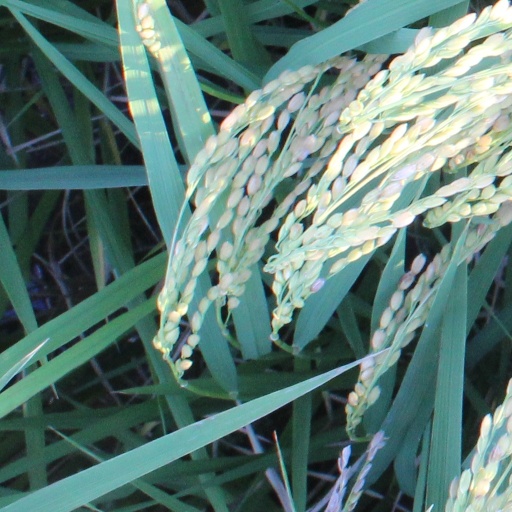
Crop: rice